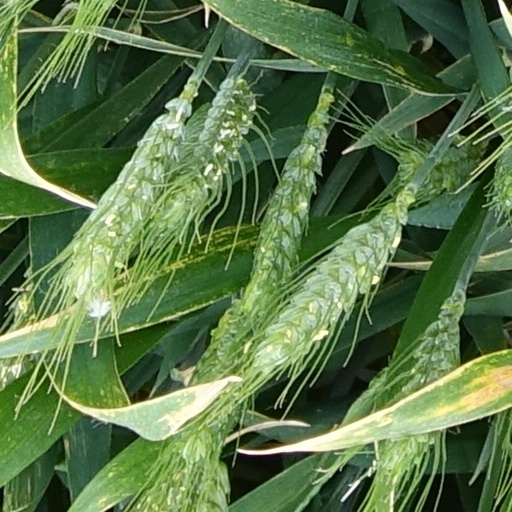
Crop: wheat